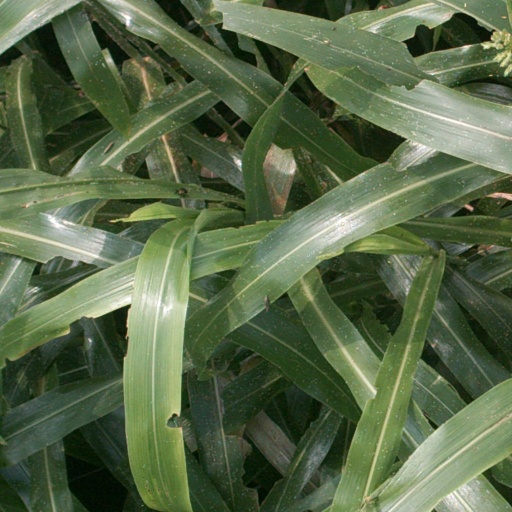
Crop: sorghum